Kajetan Kovič

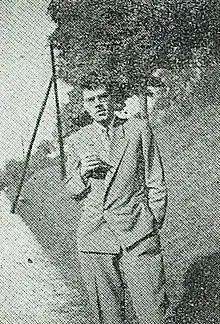

Kajetan Kovič (21 October 1931 – 7 November 2014) was a Slovene poet, writer, translator, and journalist. In 1978, he received the Prešeren Award, the highest artistic award in Slovenia, for his poetry collection "Labrador."